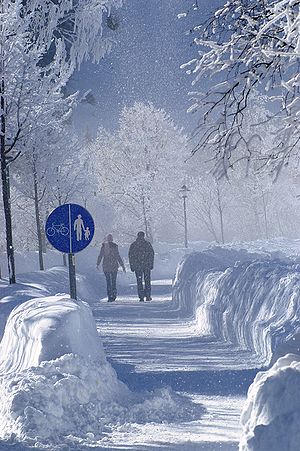
Kulde
Vinter i Østrig. Koldt vejr er en forudsætning for sne.
Kulde er tilstanden eller den subjektive opfattelsen af at have lav temperatur, en mangel på varme.